Sandra Klemenschits

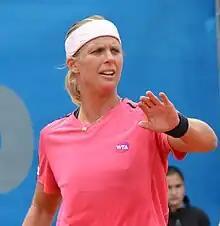
Klemenschits at the 2015 Nürnberger Versicherungscup

Sandra Klemenschits (born 13 November 1982) is an Austrian former professional tennis player. She won one doubles title on the WTA Tour (with Andreja Klepač) and 40 doubles titles on the ITF Circuit.